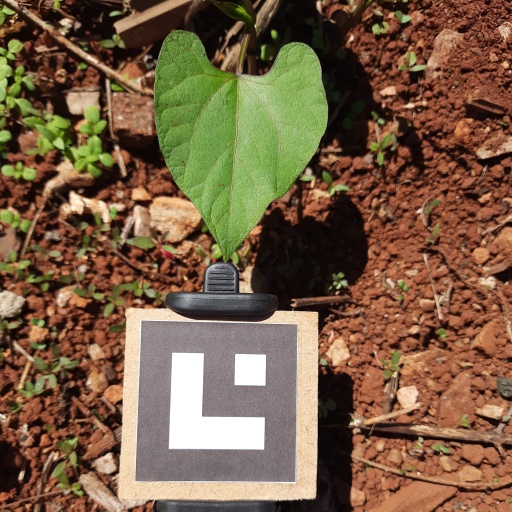
Observations: flat surface, no eating holes, with soild dust, under sunlight